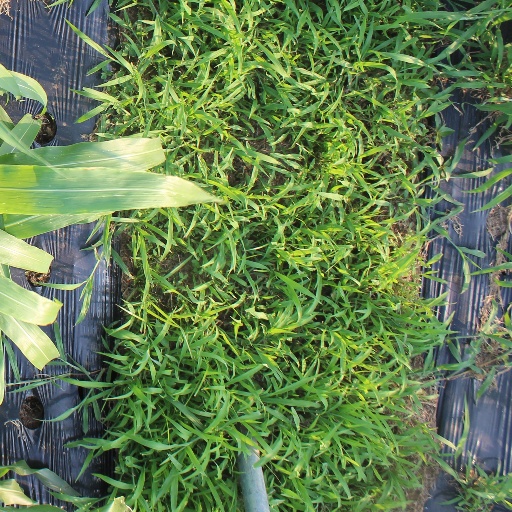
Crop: sorghum